History of Andhra Pradesh

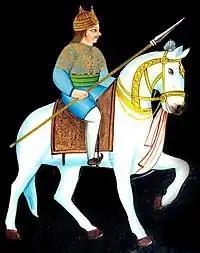
Kaapaneedu

Prataparudra was captured by the Muslims. Two Telugus, Annaya Mantri and Kolani Rudradeva, united the Nayaks against the invaders. Musunuri Prolaya Nayaka of the Musunuri Nayaks was chosen as their leader. By 1326, Prolaneedu had liberated Warangal. Inspired by the victories of Prolaneedu and his cousin, Kaapaneedu, other states (including Kampili, Hoysala, Dwarasamudram and Araveedu) asserted their independence.